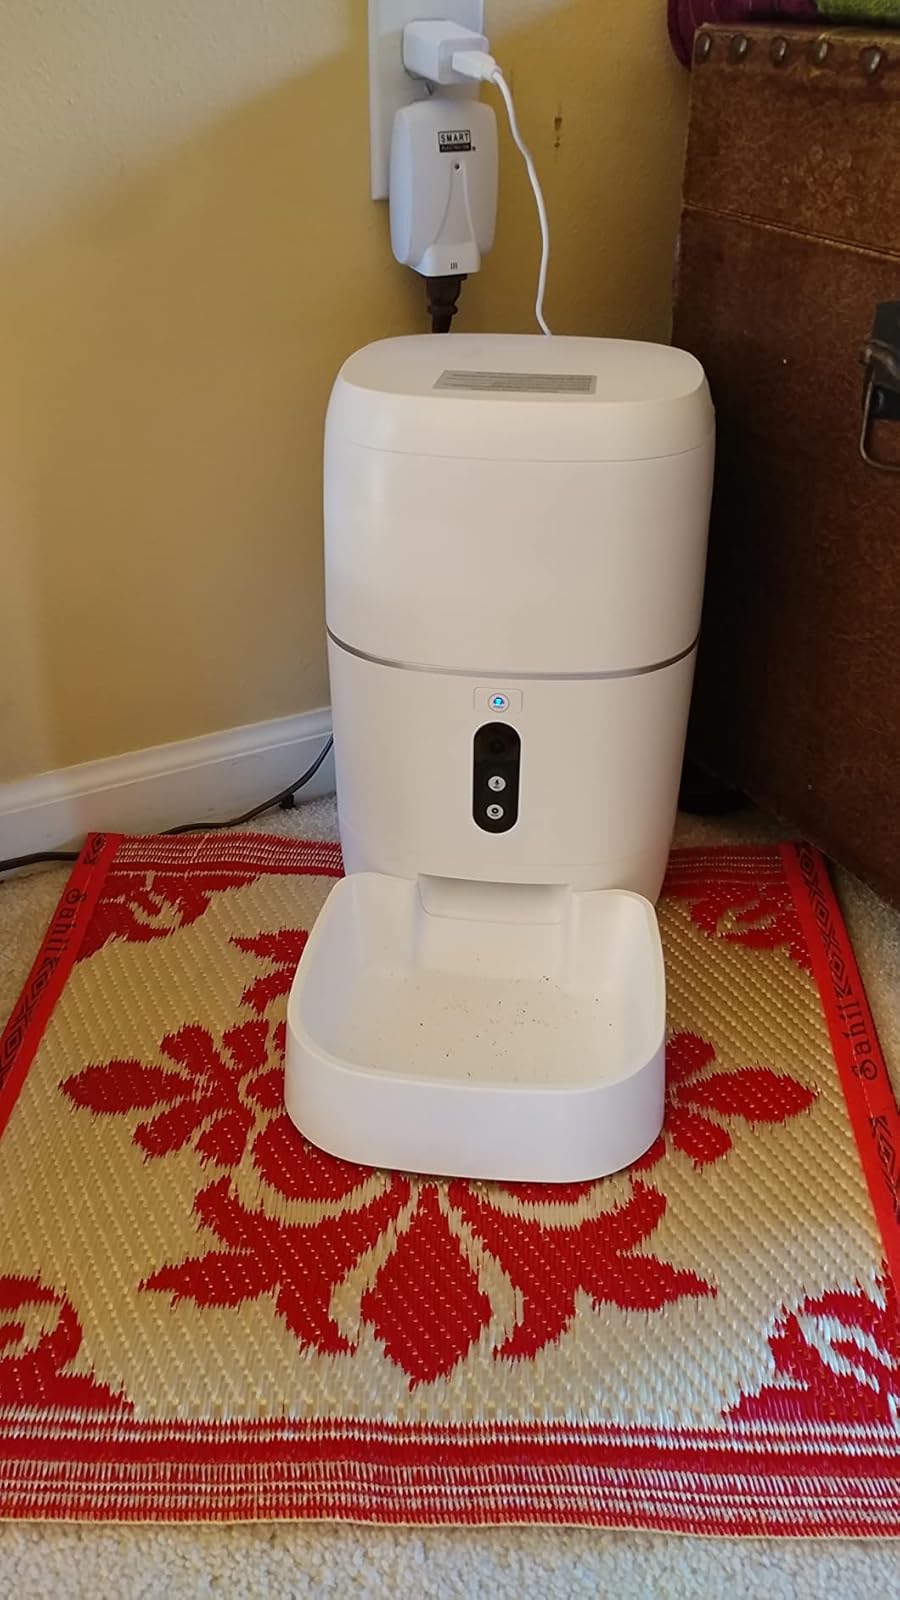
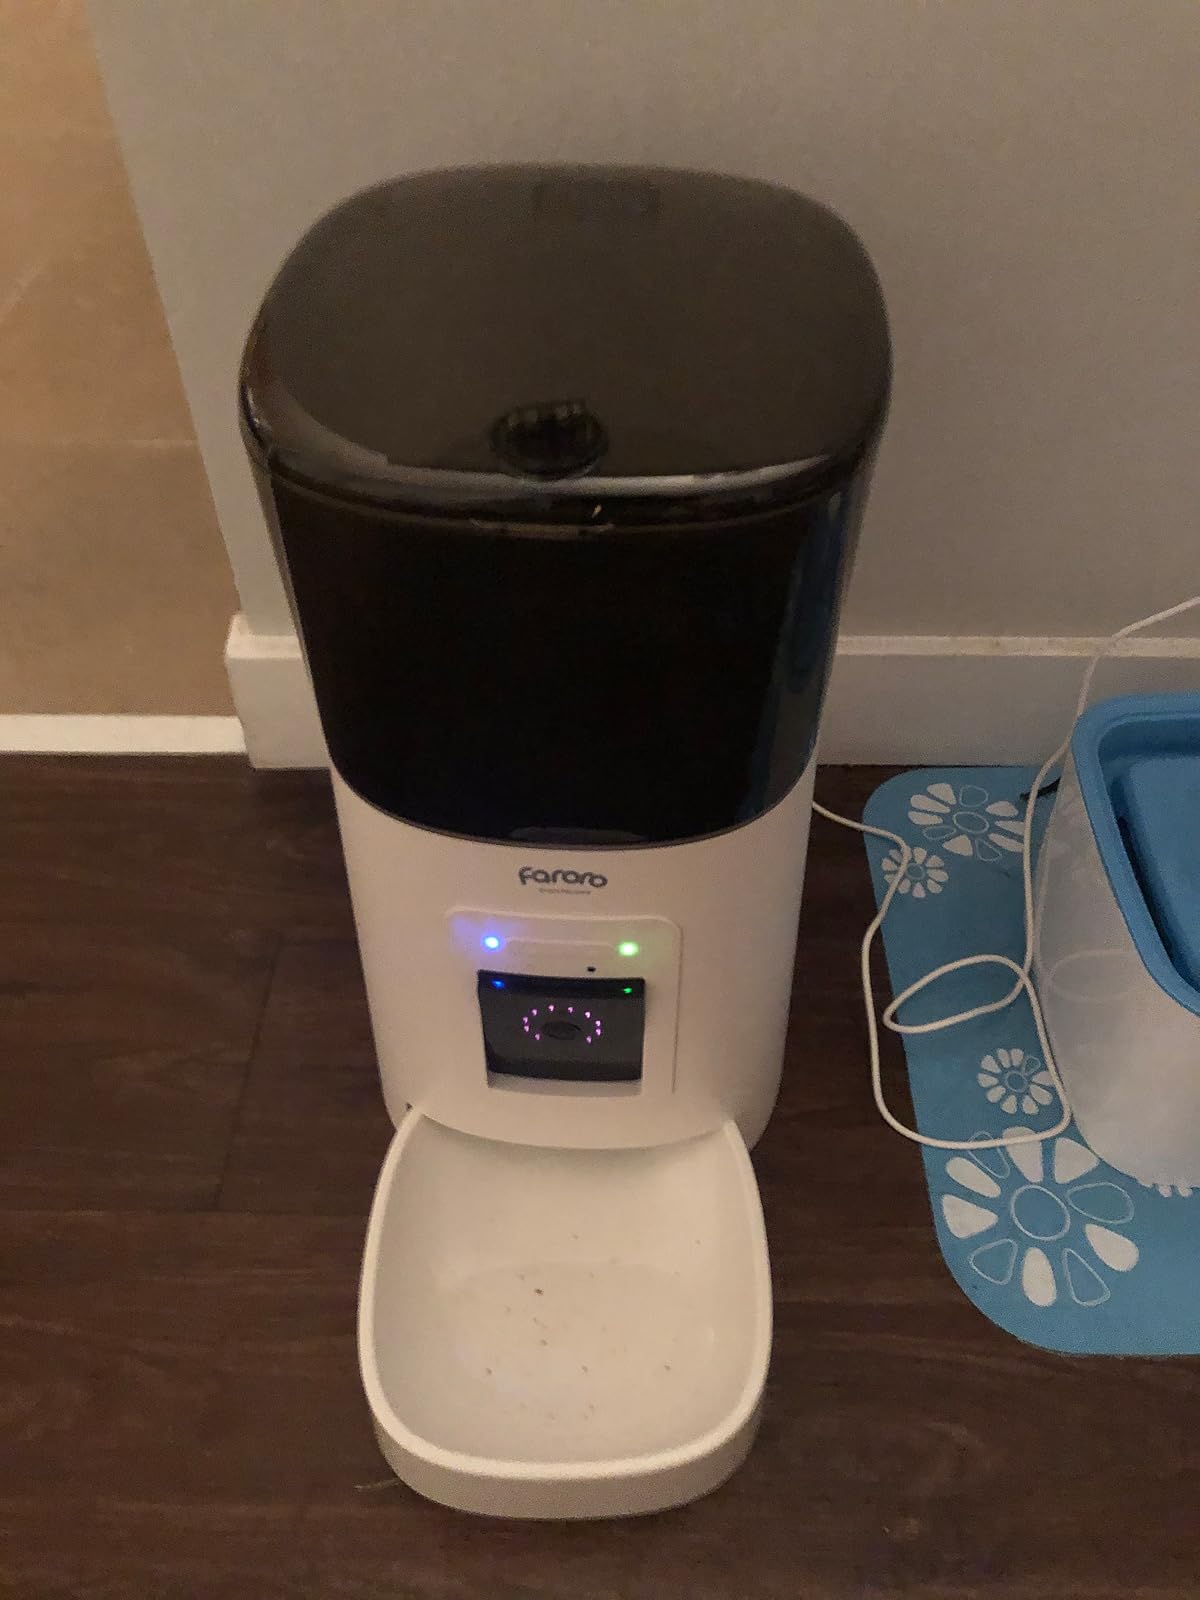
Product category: items_feeder
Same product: no